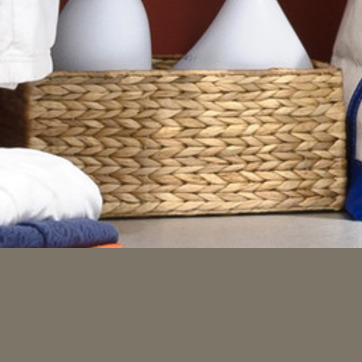
Material: other